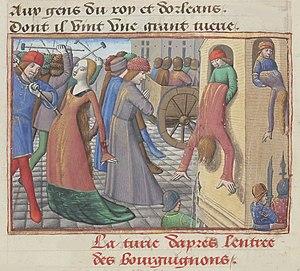
Massacres de 1418.
Henri Le Corgne, dit de Marle, seigneur de Versigny, né vers 1373 et mort en 1418, est un magistrat et homme politique français.